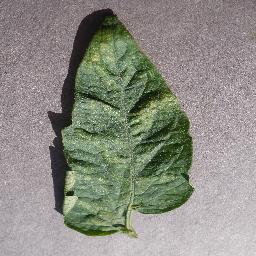
Label: Tomato___Spider_mites Two-spotted_spider_mite